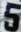
Number: 5